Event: Nepal Earthquake
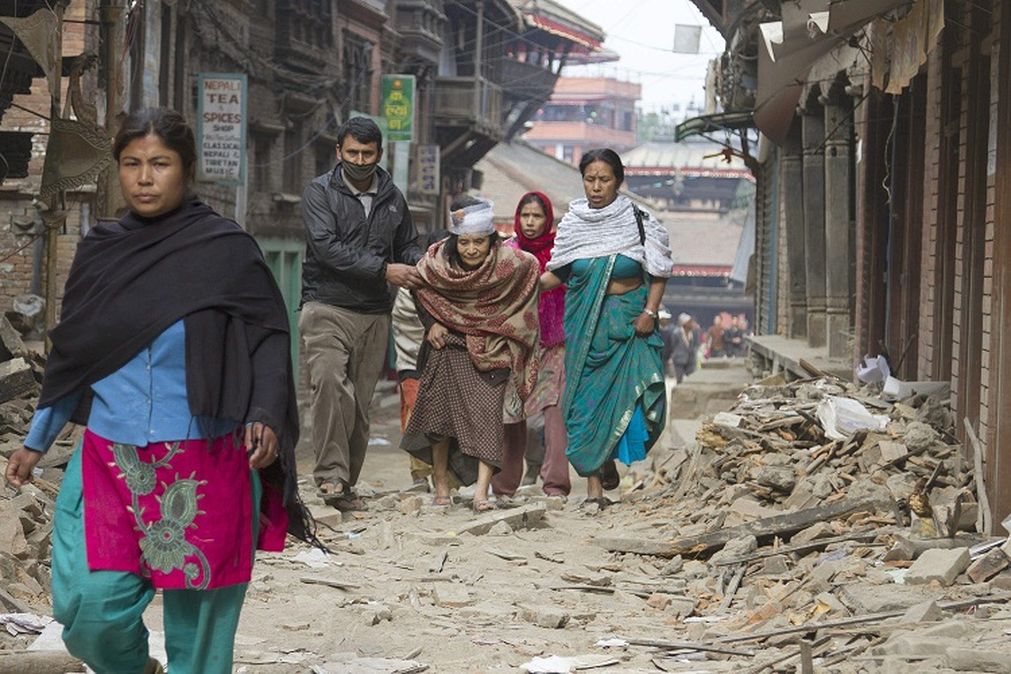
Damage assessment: damage